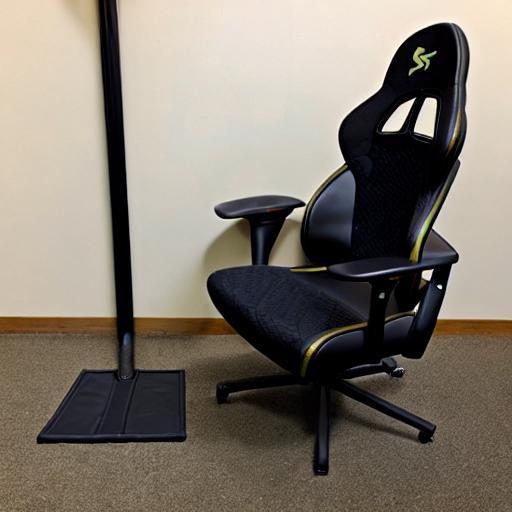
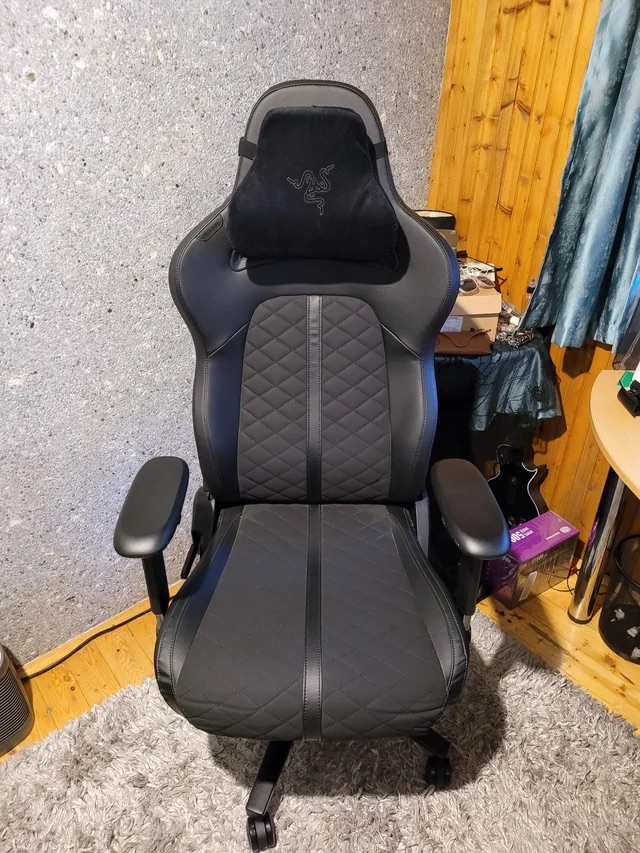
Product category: items_chair
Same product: no